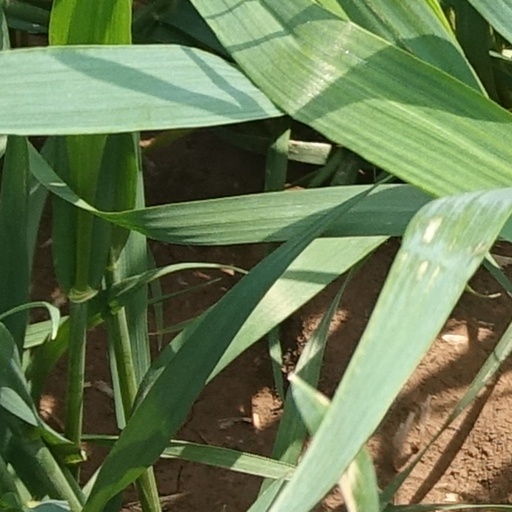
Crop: wheat